Berlin–Magdeburg railway

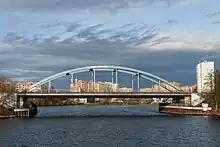
New rail bridge over "Neustädter Havelbucht" in Potsdam

On 1 October 1891, the New Wannsee line open from Zehlendorf to Berlin parallel with the trunk line. It served suburban traffic while long-distance trains ran on the trunk line to Magdeburg.